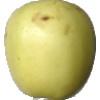
Label: Apple Golden 2